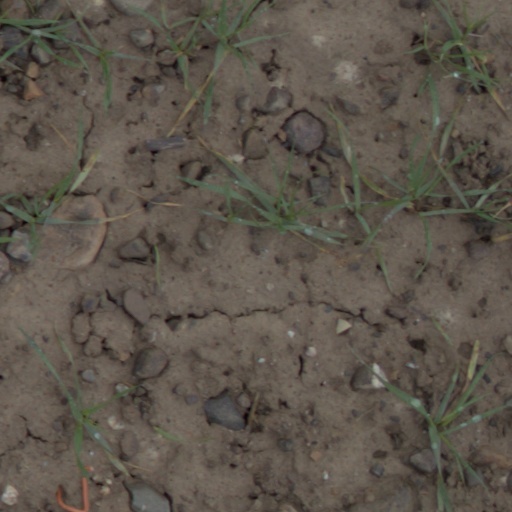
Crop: wheat